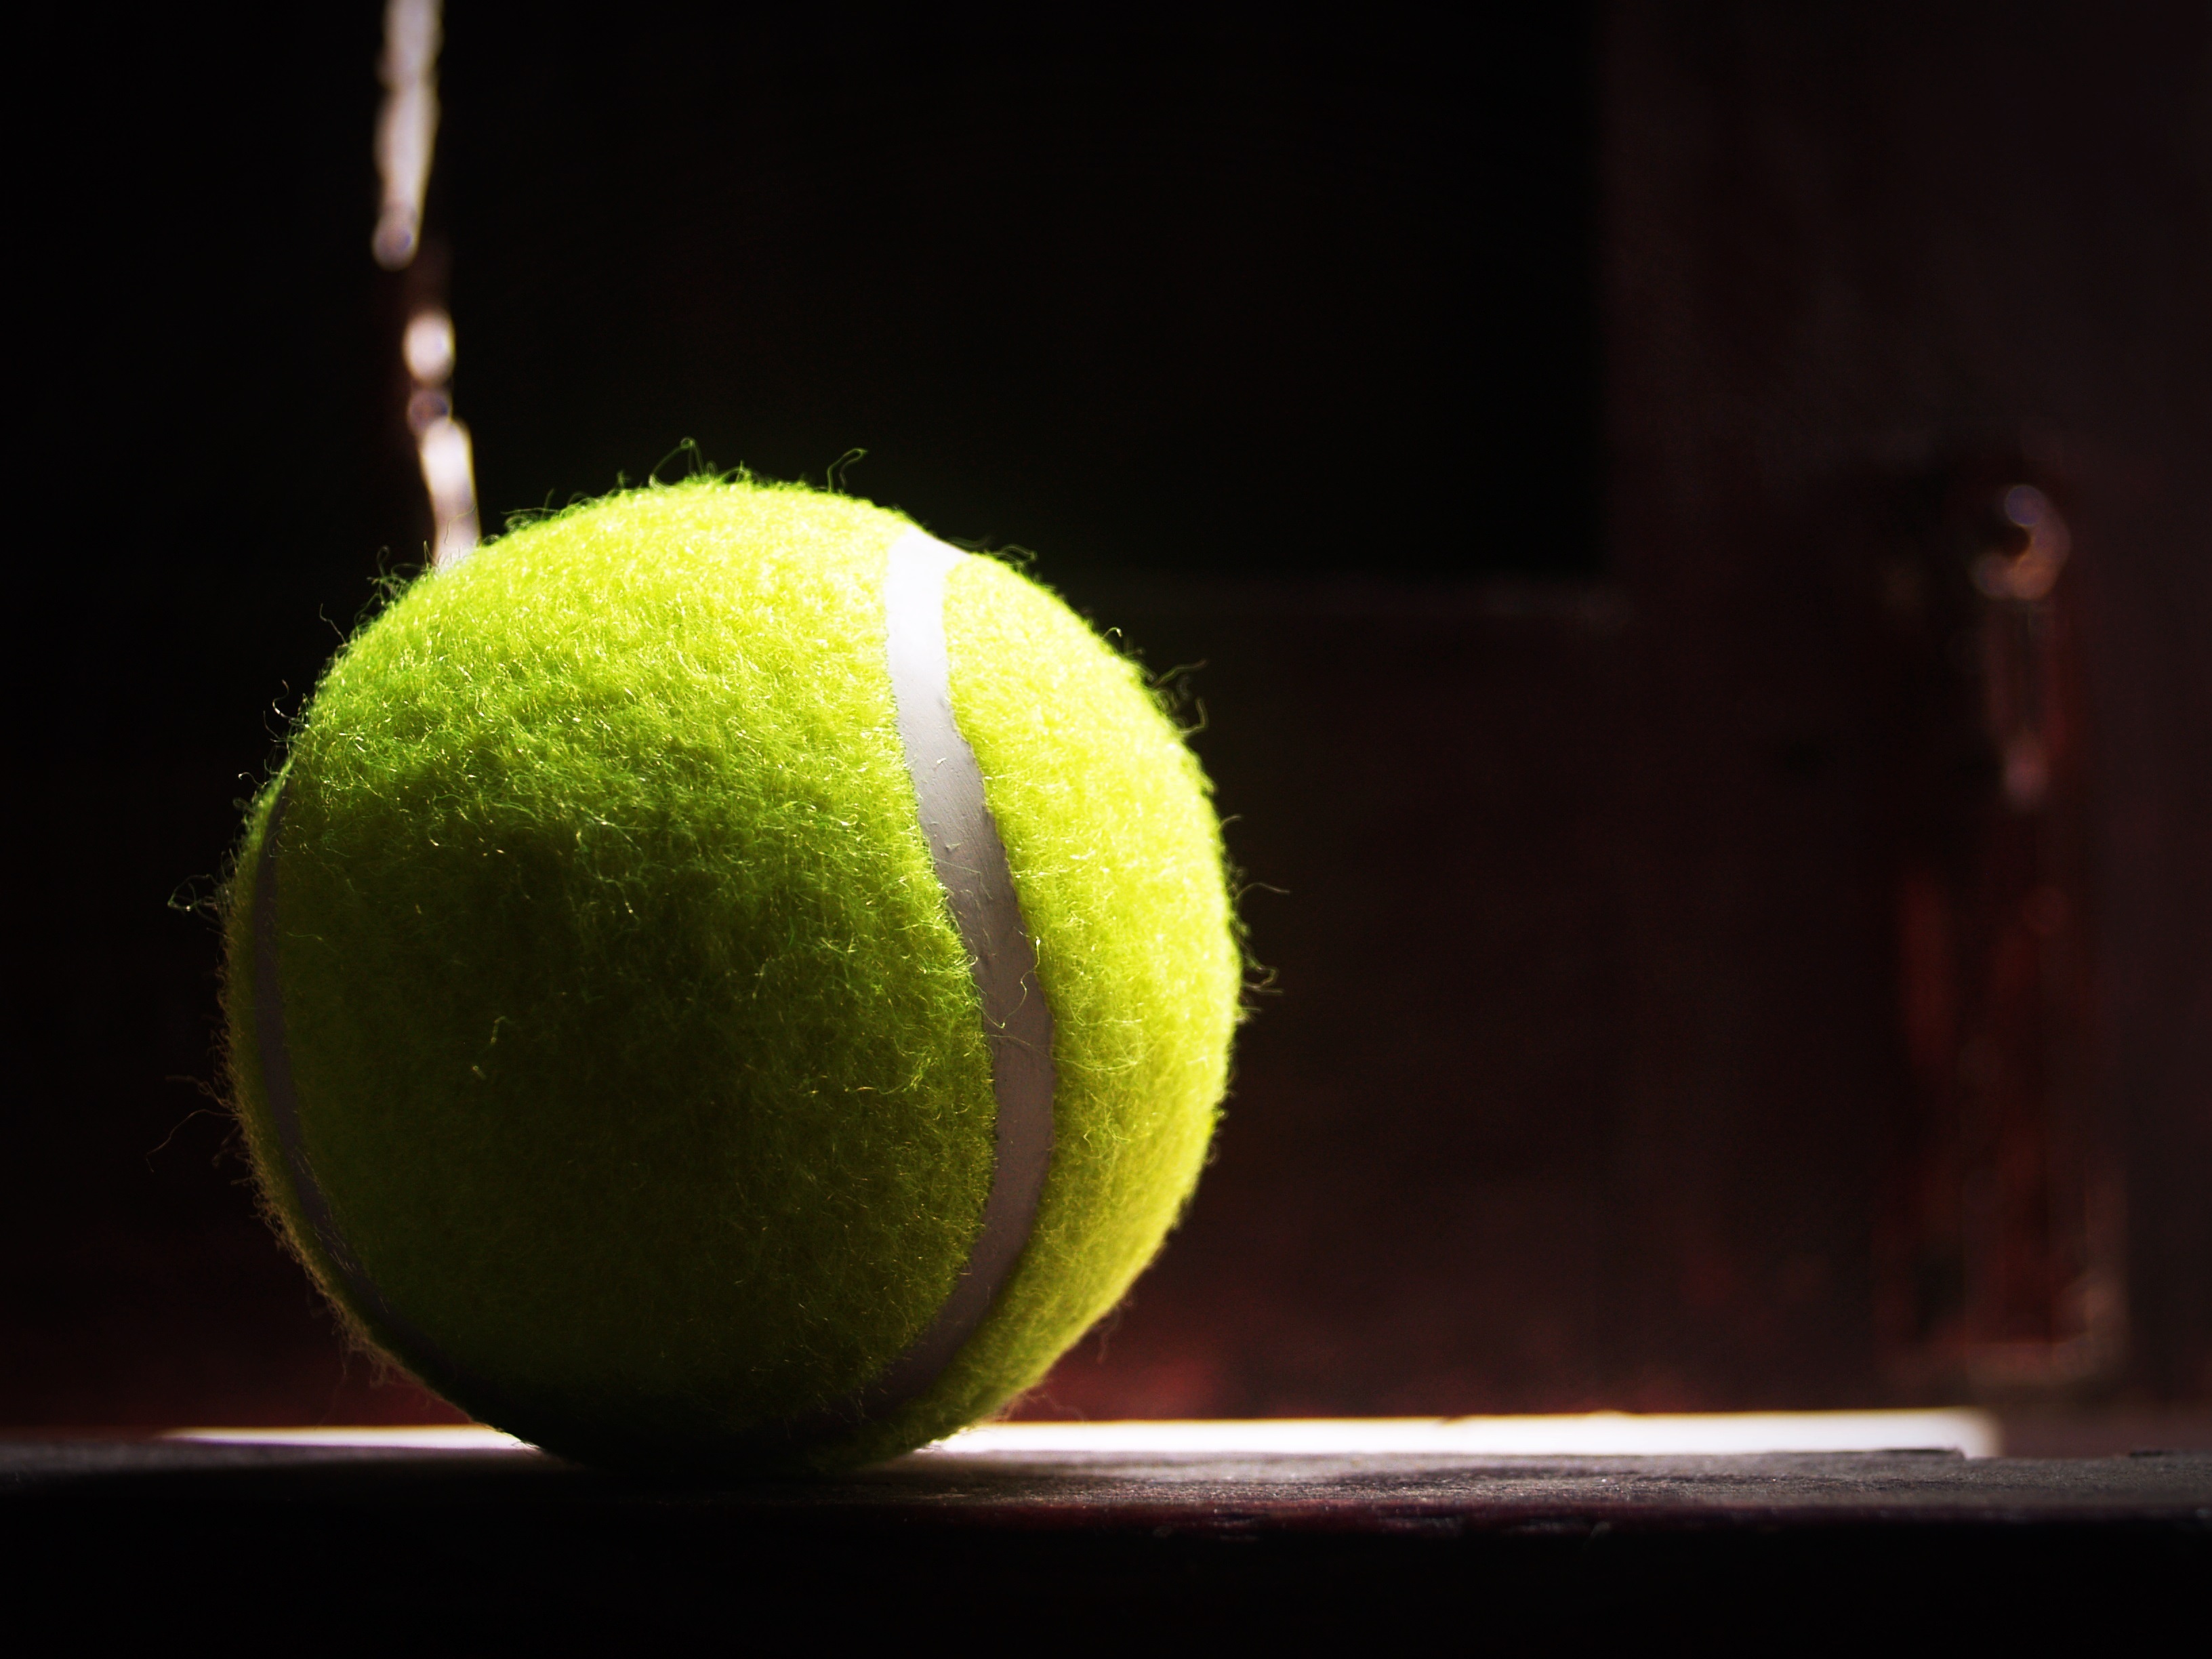
plant, white, sport, game, round, view, isolated, green, curve, equipment, produce, object, yellow, closeup, leisure, circle, sports equipment, close up, competition, tennis, background, single, bright, ball, hairy, sphere, shot, competitive, tenis, macro photography, racket, recreational, tennis ball, computer wallpaper